Church of St. Stephen, Vilnius

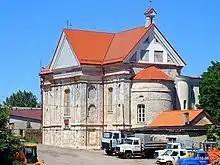
Façade of St. Stephen's with partly completed reconstruction in 2010

Church of St. Stephen is a former Roman Catholic church in Naujamiestis, Vilnius. It was completed in 1600 and previously was used by the Brotherhood of Saint Roch. Today, it stands in a warehouse yard and used as a theatre. It was restored from a very poor condition.